The Body (1974 film)

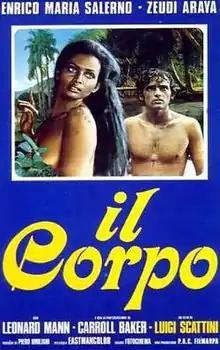

The Body is a 1974 Italian erotic drama film written and directed by Luigi Scattini.